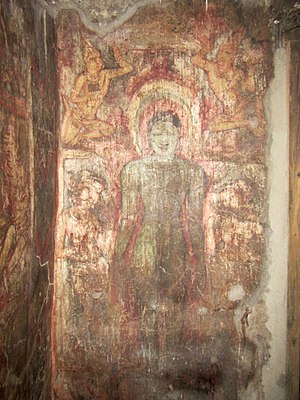
Malerkunst i Indien / Vægmaleri / Ikonisk Jain maleri fra det 8. århundrede
Grotte 32, Ellora
Malerkunst i Indien, der først og fremmest er inspireret af religioner og styret af præcise tekster, giver praktisk taget kun lidt plads til kreativitet. Kunstens væsentlige formål er at fremme adgang til det guddommelige. Viden om de unikke kvaliteter i indisk kunst skabes gennem forståelsen af filosofisk tænkning, den rige kulturelle, sociale og religiøse historie samt gennem det politiske perspektiv af kunstværkerne.